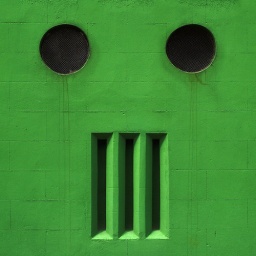
green wall in Dublin